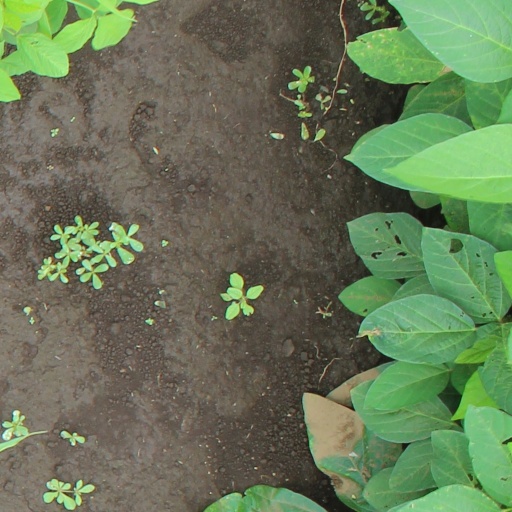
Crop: soybean